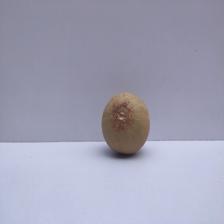
Size: Medium